Donald Blackburn

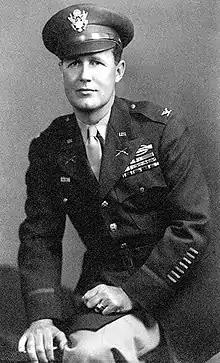

Brigadier General Donald Dunwody Blackburn (September 14, 1916, West Palm Beach, Florida – May 24, 2008, Sarasota, Florida) was a United States Army Special Forces officer, best known for his significant command and developmental roles in the United States Army Special Forces. He was also the commander of the highly classified Studies and Observations Group from 1965 to 1966.